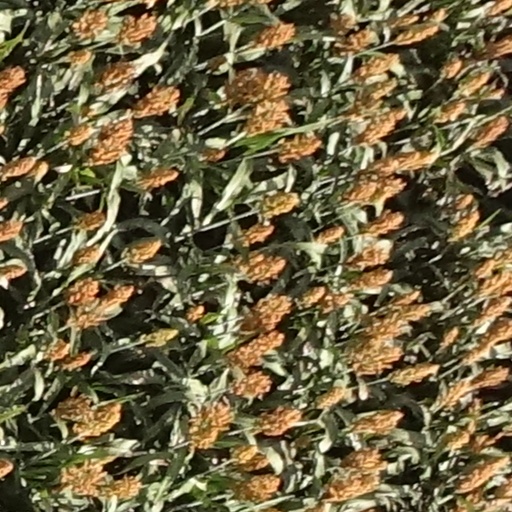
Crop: sorghum